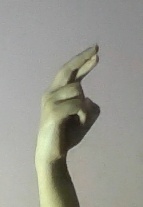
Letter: zay